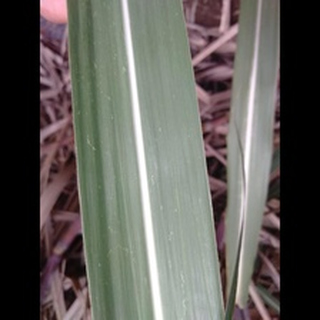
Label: healthy_sugarcane